Gas depletion

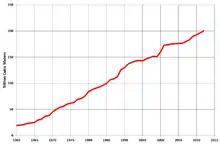
Proven global natural gas reserves between 1960 and 2012 (OPEC)

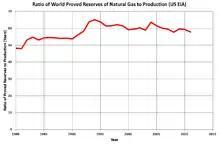
Ratio of world proved gas reserves to production, 1980-2011

Gas depletion is the decline in natural gas production of a well, gas field, or geographic area.